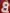
Number: 8